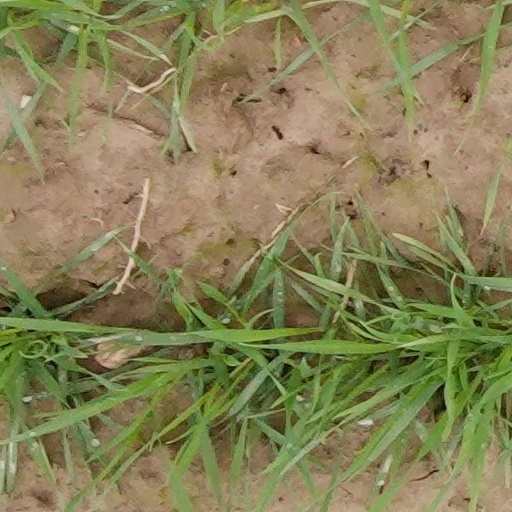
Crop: wheat